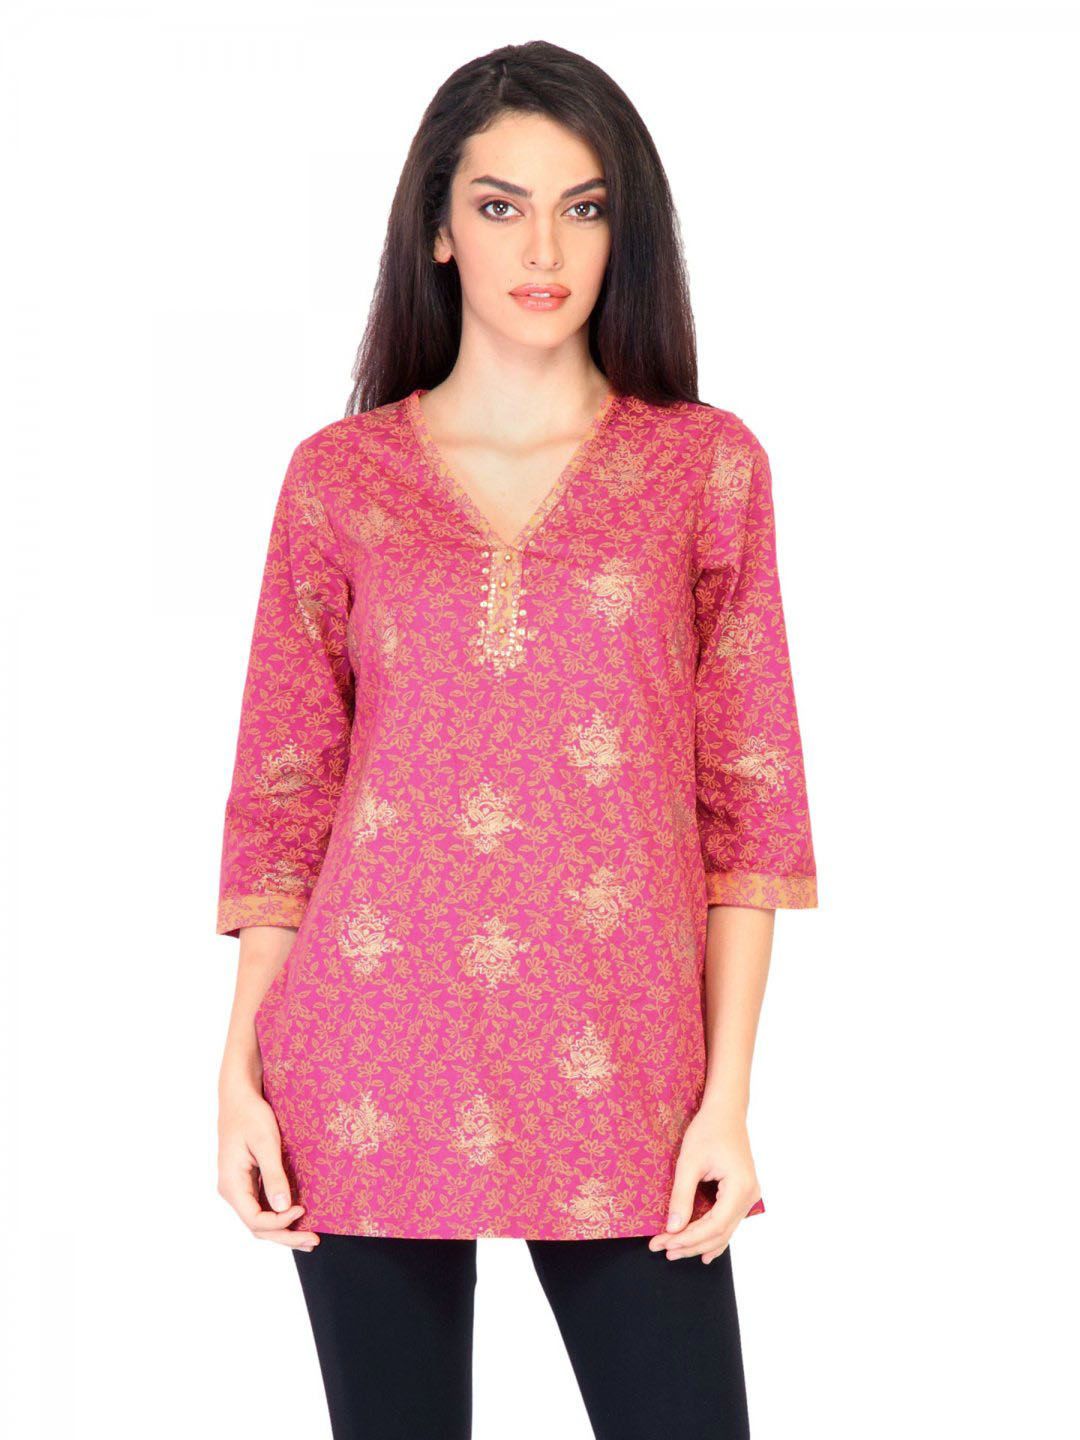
Aurelia Women Printed Pink Kurtis
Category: Apparel / Topwear / Kurtis
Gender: Women
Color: Pink
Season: Fall 2011
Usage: Ethnic